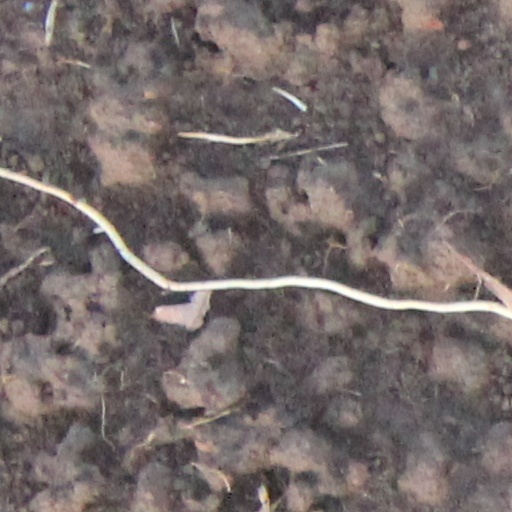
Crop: wheat